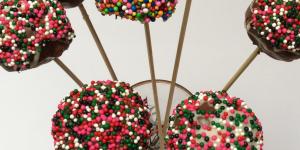
cake pops de chocolate